Rosora

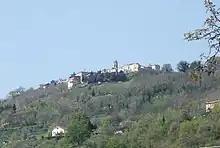
Panorama of Rosora.

Rosora borders the following municipalities: Arcevia, Castelplanio, Cupramontana, Maiolati Spontini, Mergo, Montecarotto, Poggio San Marcello.